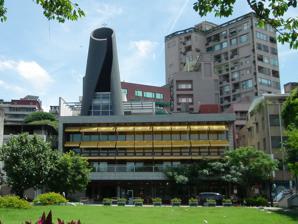
Building: Tamsui Art Gallery
Country: Taiwan
Year built: 2011
Art gallery in Tamsui, New Taipei, Taiwan Tamsui Art Gallery 淡水藝術工坊 General information Type arts center Location Tamsui , New Taipei , Taiwan Coordinates 25°10′20.4″N 121°26′14.7″E / 25.172333°N 121.437417°E / 25.172333; 121.437417 Opened 2011 The Tamsui Art Gallery ( TAG ; traditional Chinese : 淡水藝術工坊 ; simplified Chinese : 淡水艺术工坊 ; pinyin : Dànshuǐ Yìshù Gōngfāng ) is an arts center in Tamsui District , New Taipei , Taiwan . History The site of the art gallery used to be four Japanese-style dormitories located side by side. The art gallery was opened in 2011. Architecture The art gallery uses the tiles which used to be used from the previous dormitories to preserve their history. Exhibitions The art gallery exhibits various works by local artists about local history. Transportation The art gallery is accessible by bus from Tamsui Station of Taipei Metro . See also List of tourist attractions in Taiwan References